Waterman (occupation)

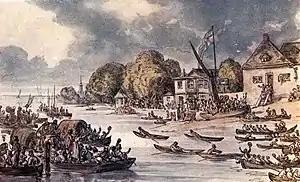
The Doggett's Coat and Badge, the oldest rowing race in the world, sees apprentice watermen competing on the River Thames. Above painting by Thomas Rowlandson (1756–1827).

A waterman is a river worker who transfers passengers across and along city centre rivers and estuaries in the United Kingdom and its colonies. Most notable are those on the River Thames and River Medway in England, but other rivers such as the River Tyne and River Dee, Wales, also had their watermen who formed guilds in medieval times. Waterman can also be a person who navigates a boat carrying passengers. These boats were often rowing boat or boats with sails. Over the years watermen acquired additional skills such as local pilotage, mooring vessels at berths, jetties, buoys, and docks, and acting as helmsman aboard large vessels.